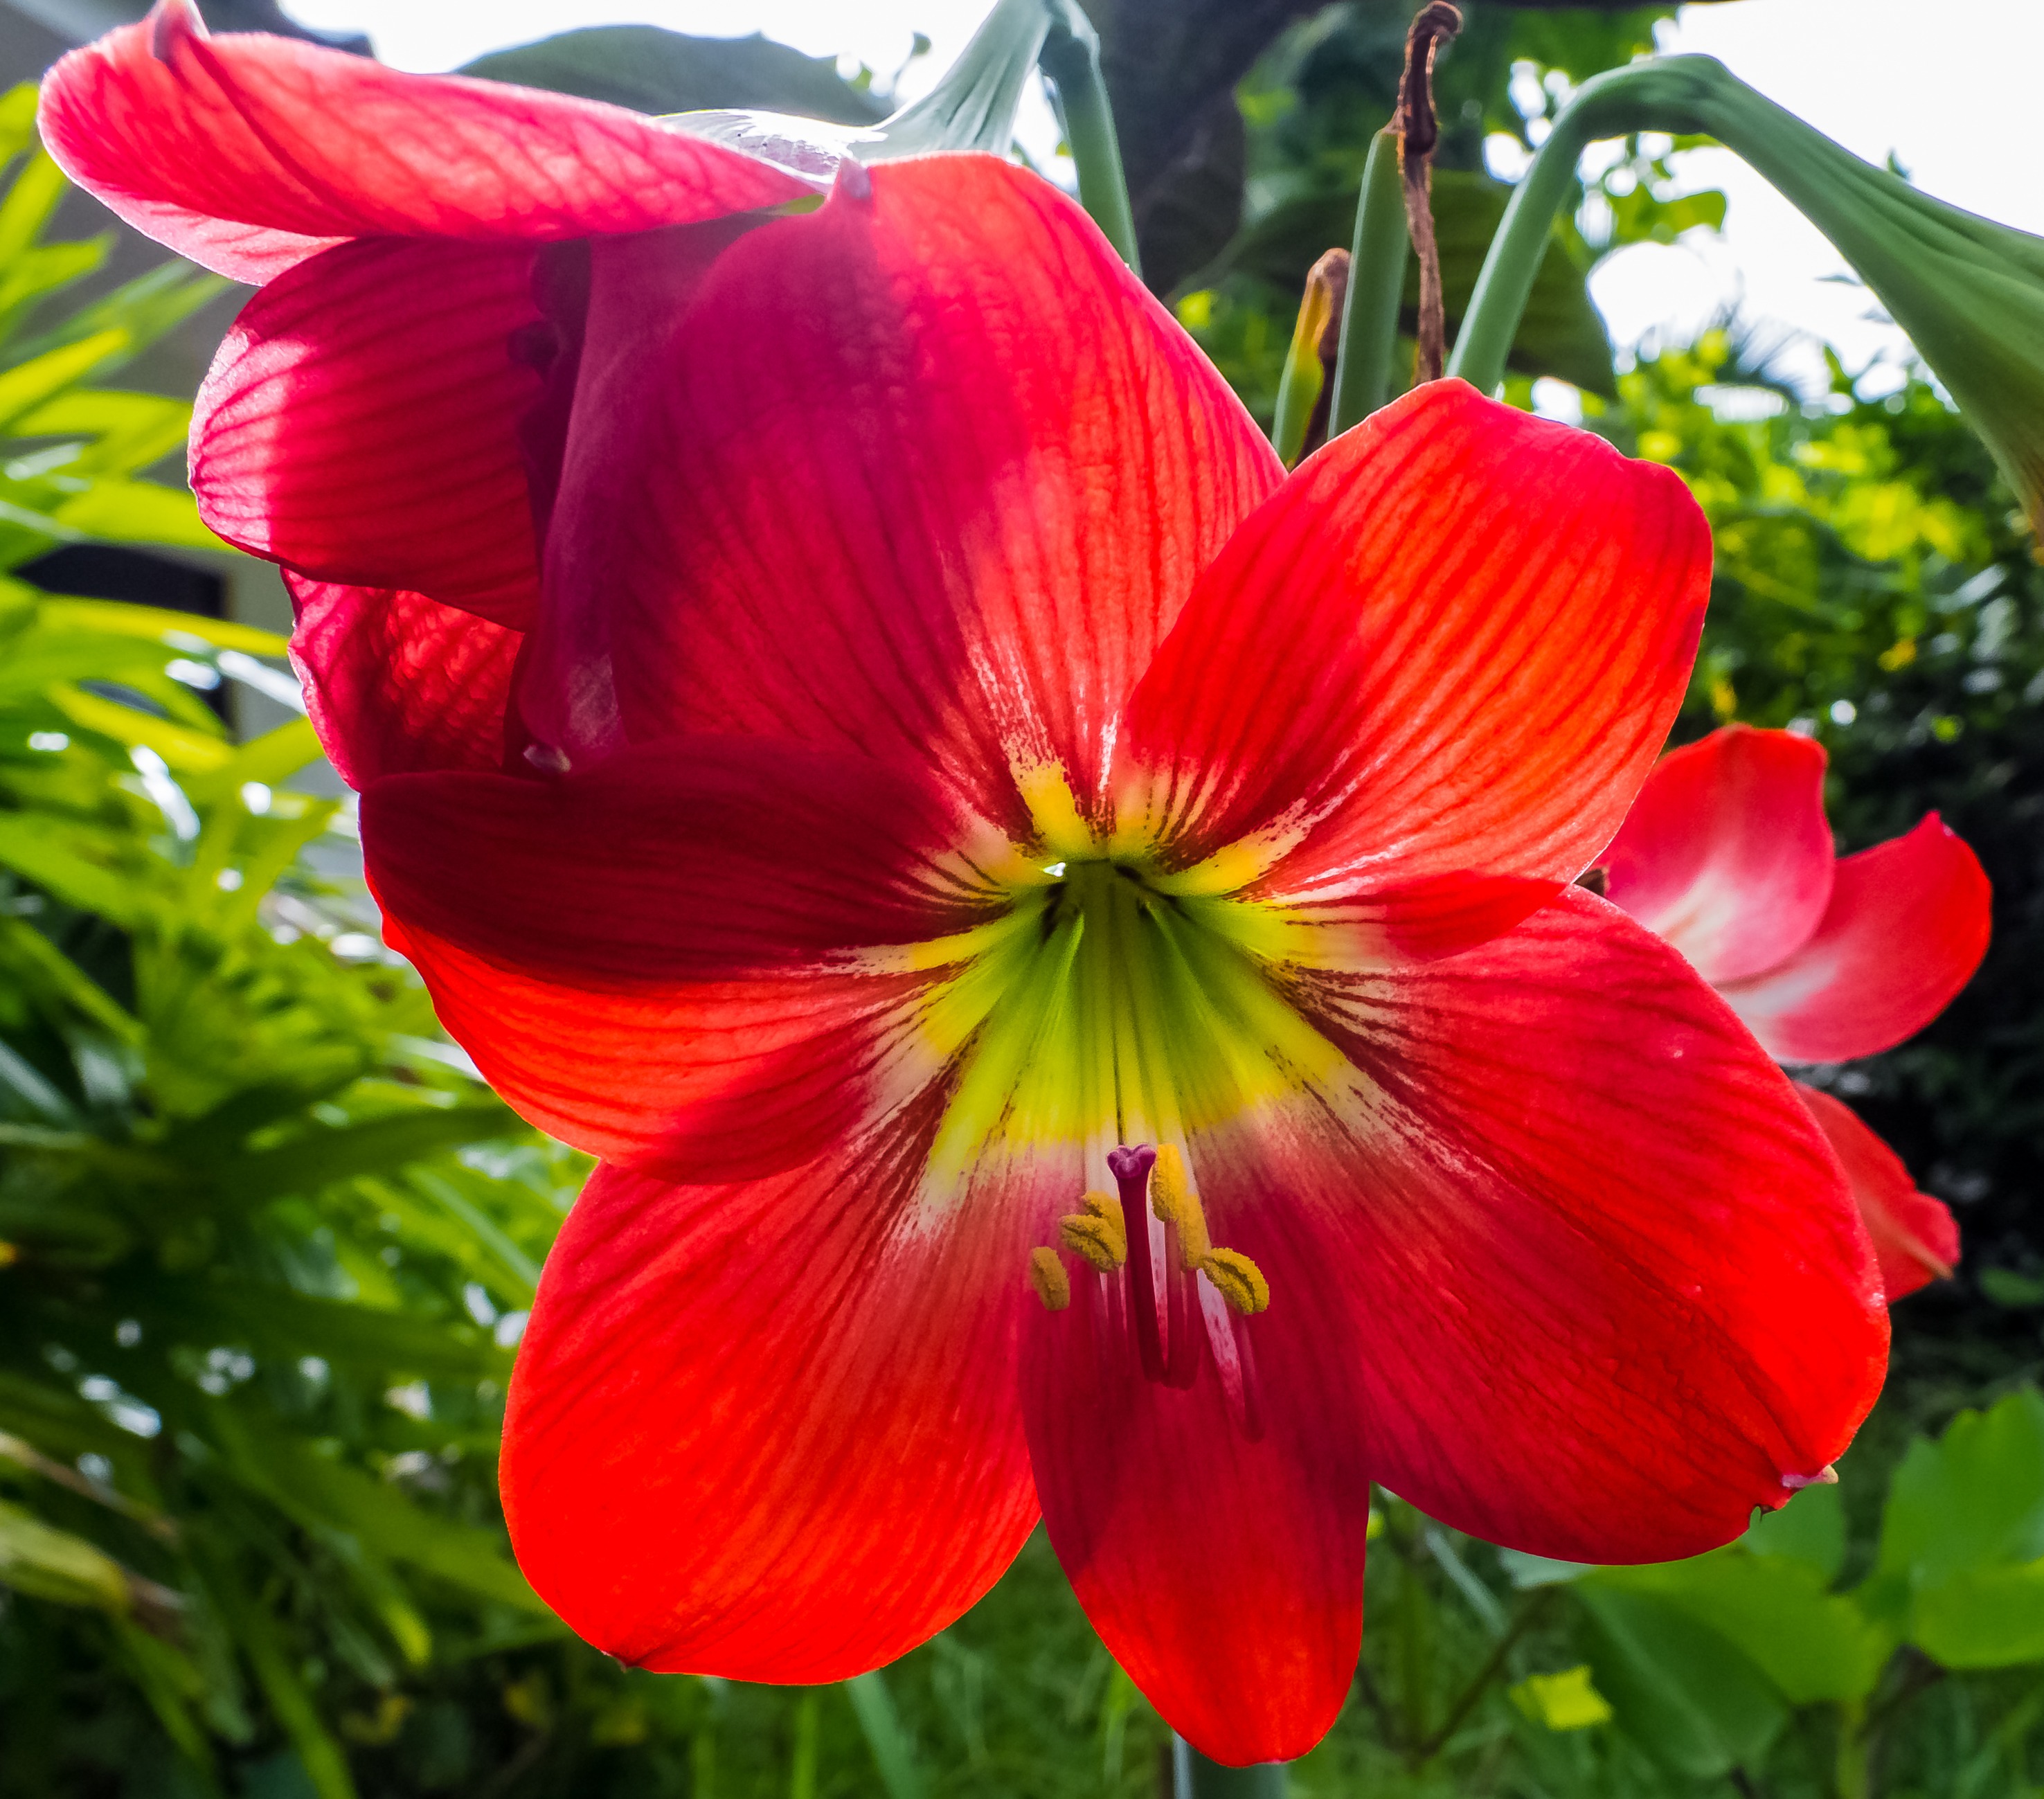
blossom, plant, flower, petal, bloom, red, botany, flora, daylily, flowering plant, land plant